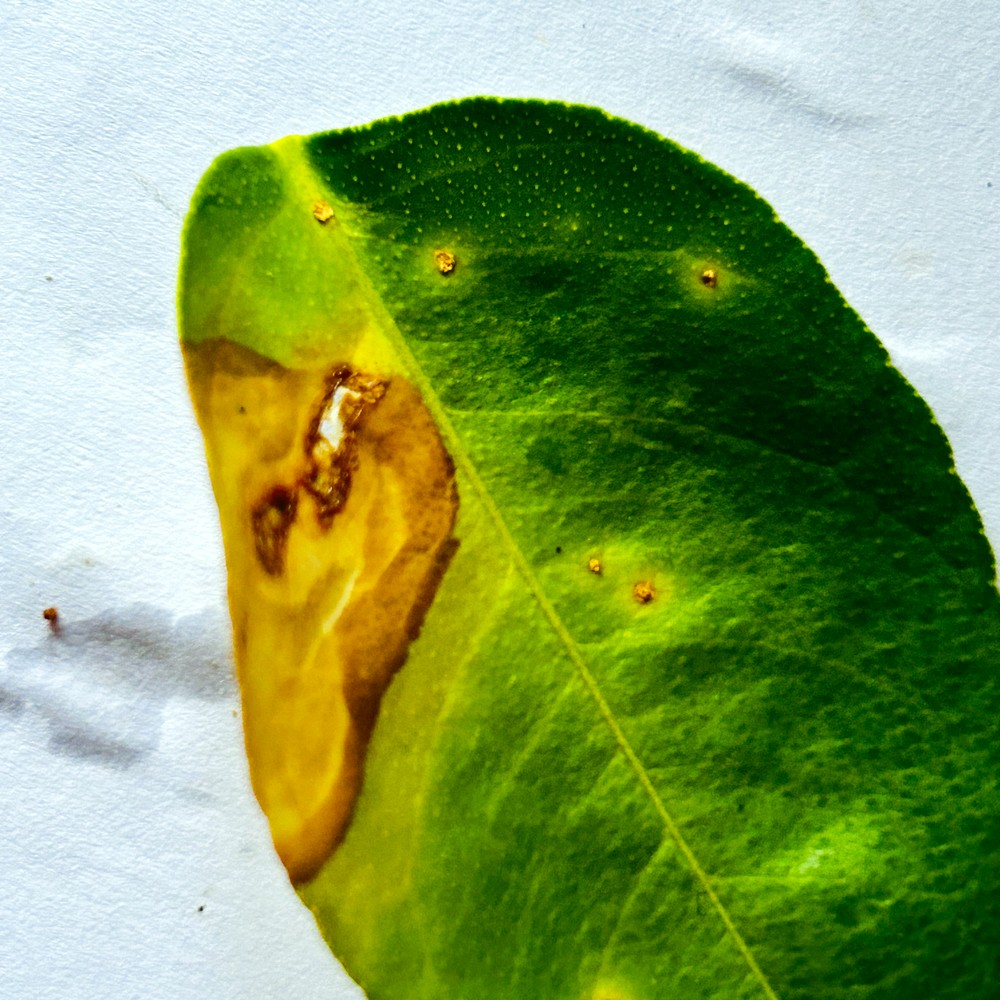
Label: Citrus Canker